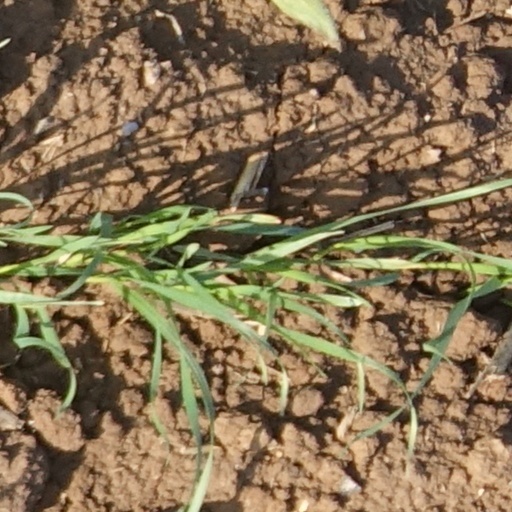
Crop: wheat